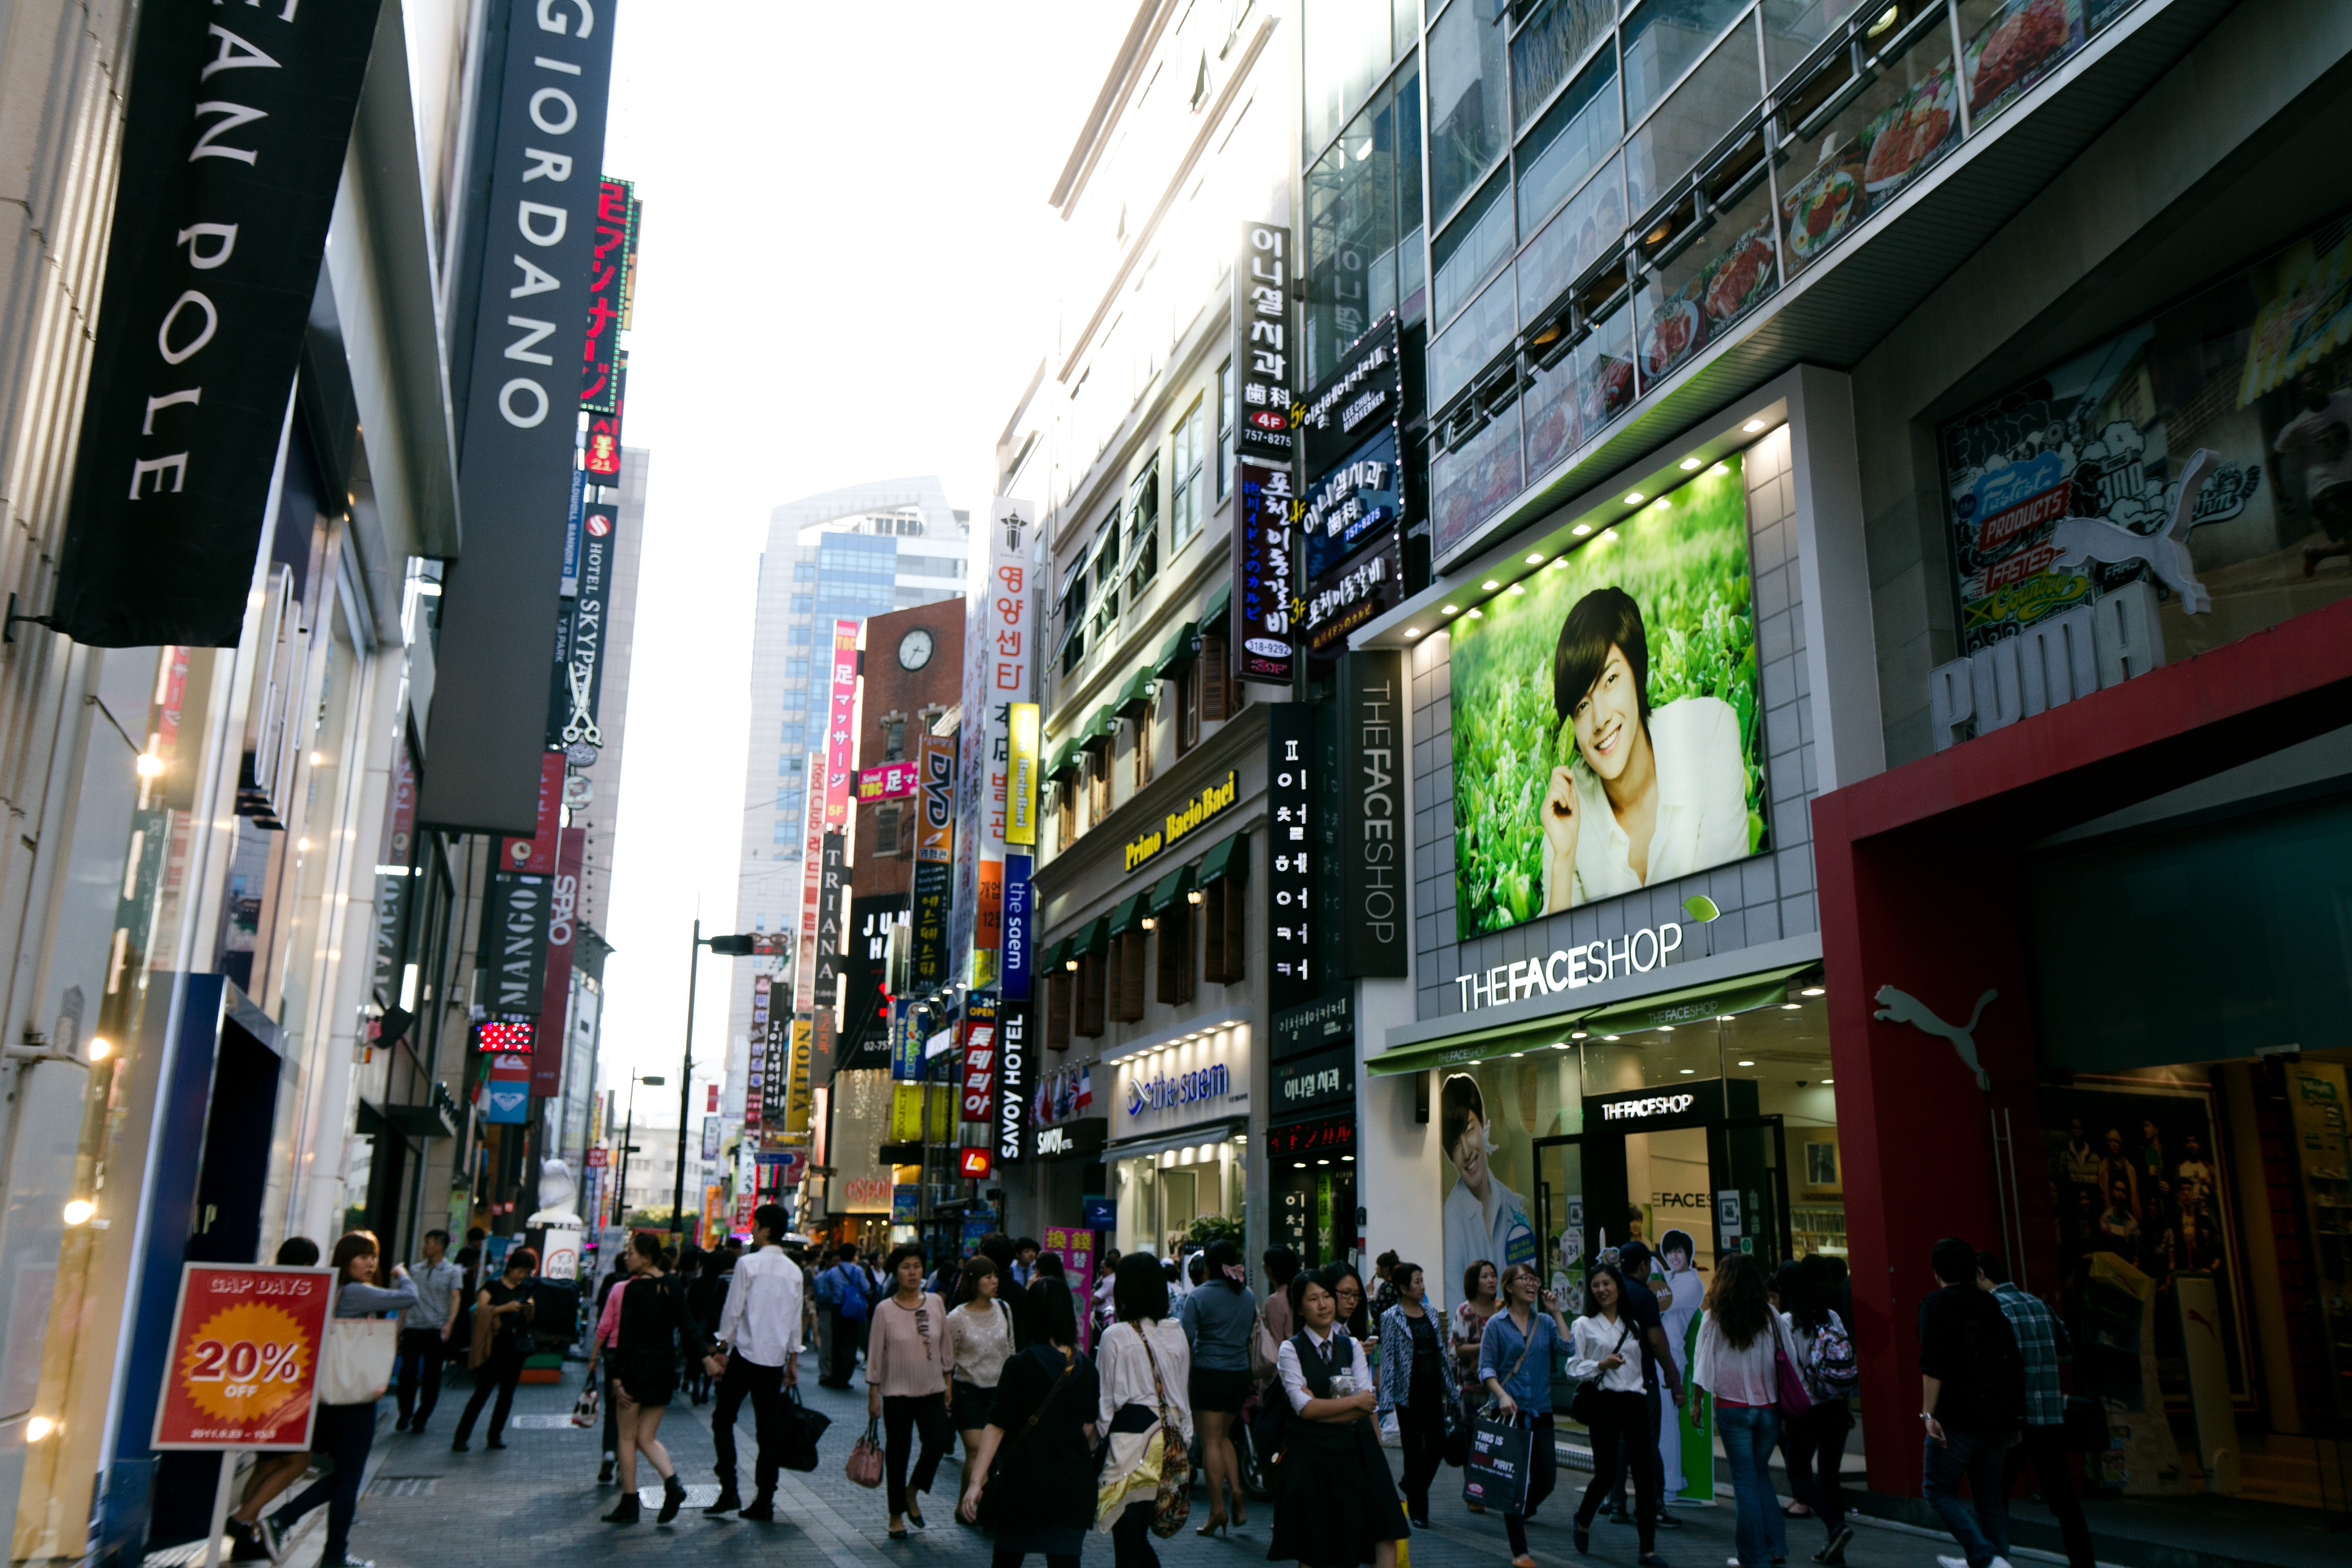
pedestrian, architecture, structure, road, street, building, city, urban, crowd, downtown, construction, tower, scenic, scenery, landmark, exterior, metropolitan, shopping, tourism, modern, south, korea, engineering, design, buildings, infrastructure, metropolis, retail, architectural, seoul, architecture design, korean, shopping mall, urban area, human settlement, myeongdong